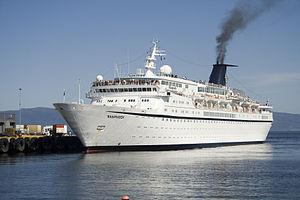
Le Cunard Princess est un navire de croisière construit en 1974 par les Burmeister & Wain de Copenhague pour la compagnie Overseas National Airways. Vendu à la Cunard Line au cours de sa construction, il est achevé aux chantiers Navali Mechaniche Affini de La Spezia. Après avoir changé de noms et d'armateurs, il est maintenant en service comme Golden Iris.